National debt of the United States

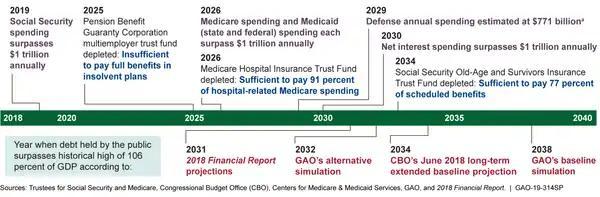
A timeline showing projected debt milestones from the CBO

The U.S. federal government is obligated under current law to make mandatory payments for programs such as Medicare, Medicaid and Social Security. The Government Accountability Office (GAO) projects that payouts for these programs will significantly exceed tax revenues over the next 75 years. The Medicare Part A (hospital insurance) payouts already exceed program tax revenues, and Social Security payouts exceeded payroll taxes in fiscal year 2010. These deficits require funding from other tax sources or borrowing. The present value of these deficits or unfunded obligations is an estimated $45.8 trillion. This is the amount that would have had to be set aside in 2009 in order to pay for the unfunded obligations which, under current law, will have to be raised by the government in the future. Approximately $7.7 trillion relates to Social Security, while $38.2 trillion relates to Medicare and Medicaid. In other words, health care programs will require nearly five times more funding than Social Security. Adding this to the national debt and other federal obligations would bring total obligations to nearly $62 trillion. However, these unfunded obligations are not counted in the national debt, as shown in monthly Treasury reports of the national debt.